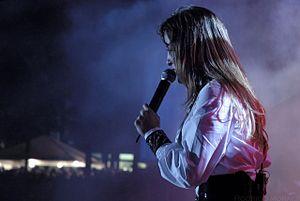
Cláudia Cristina Leitte Inácio, ou Claudia Leitte, est née à São Gonçalo dans l'État de Rio de Janeiro, le 10 juillet 1980. Elle fut jusqu'en 2008 la chanteuse du groupe brésilien de musique Axé : Babado Novo.